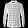
Label: Shirt